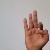
The image shows a hand gesture representing the letter 'F' in Indian Sign Language.